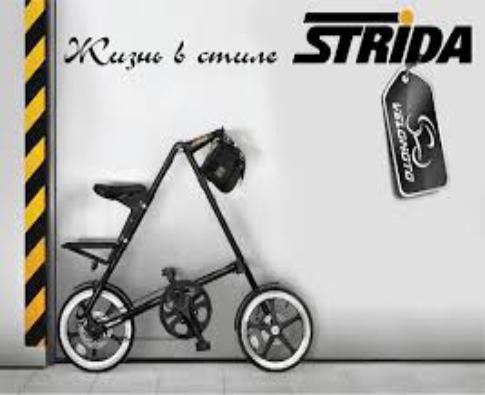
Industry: Sports